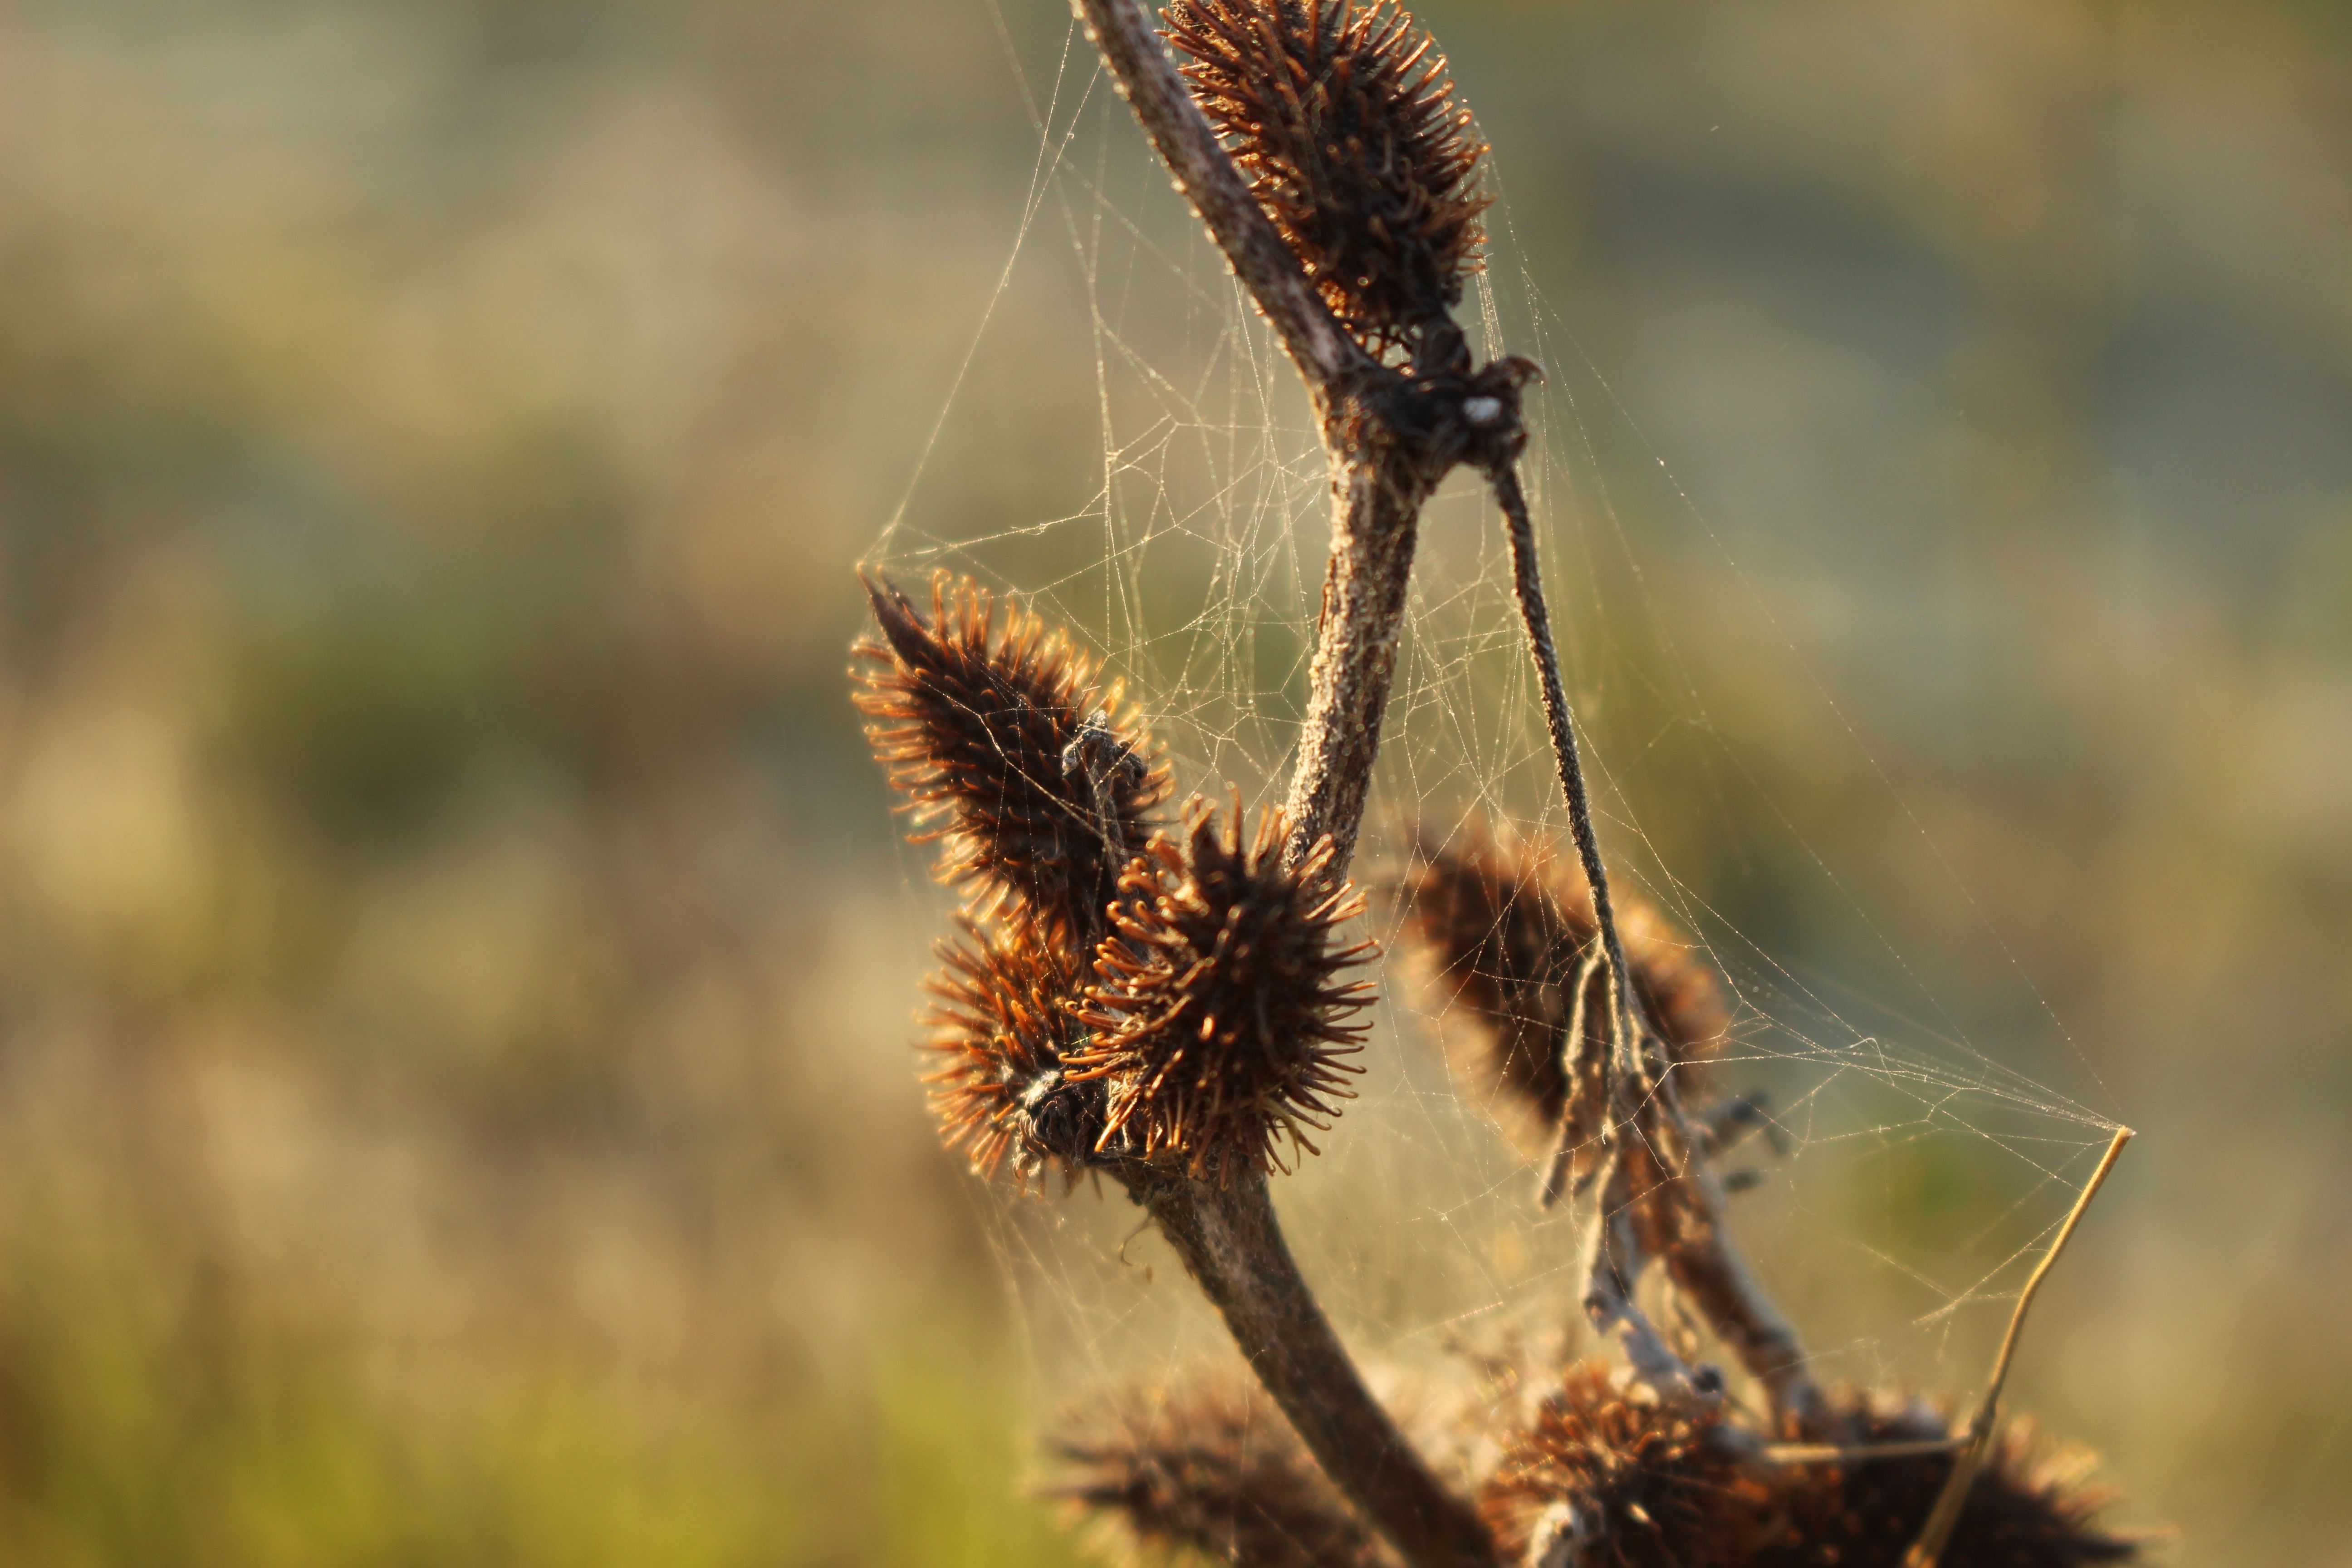
nature, grass, branch, plant, photography, prairie, leaf, flower, wildlife, insect, autumn, flora, fauna, invertebrate, dried flower, close up, wildflowers, campaign, cobwebs, macro photography, grass family, plant stem, thorns spines and prickles